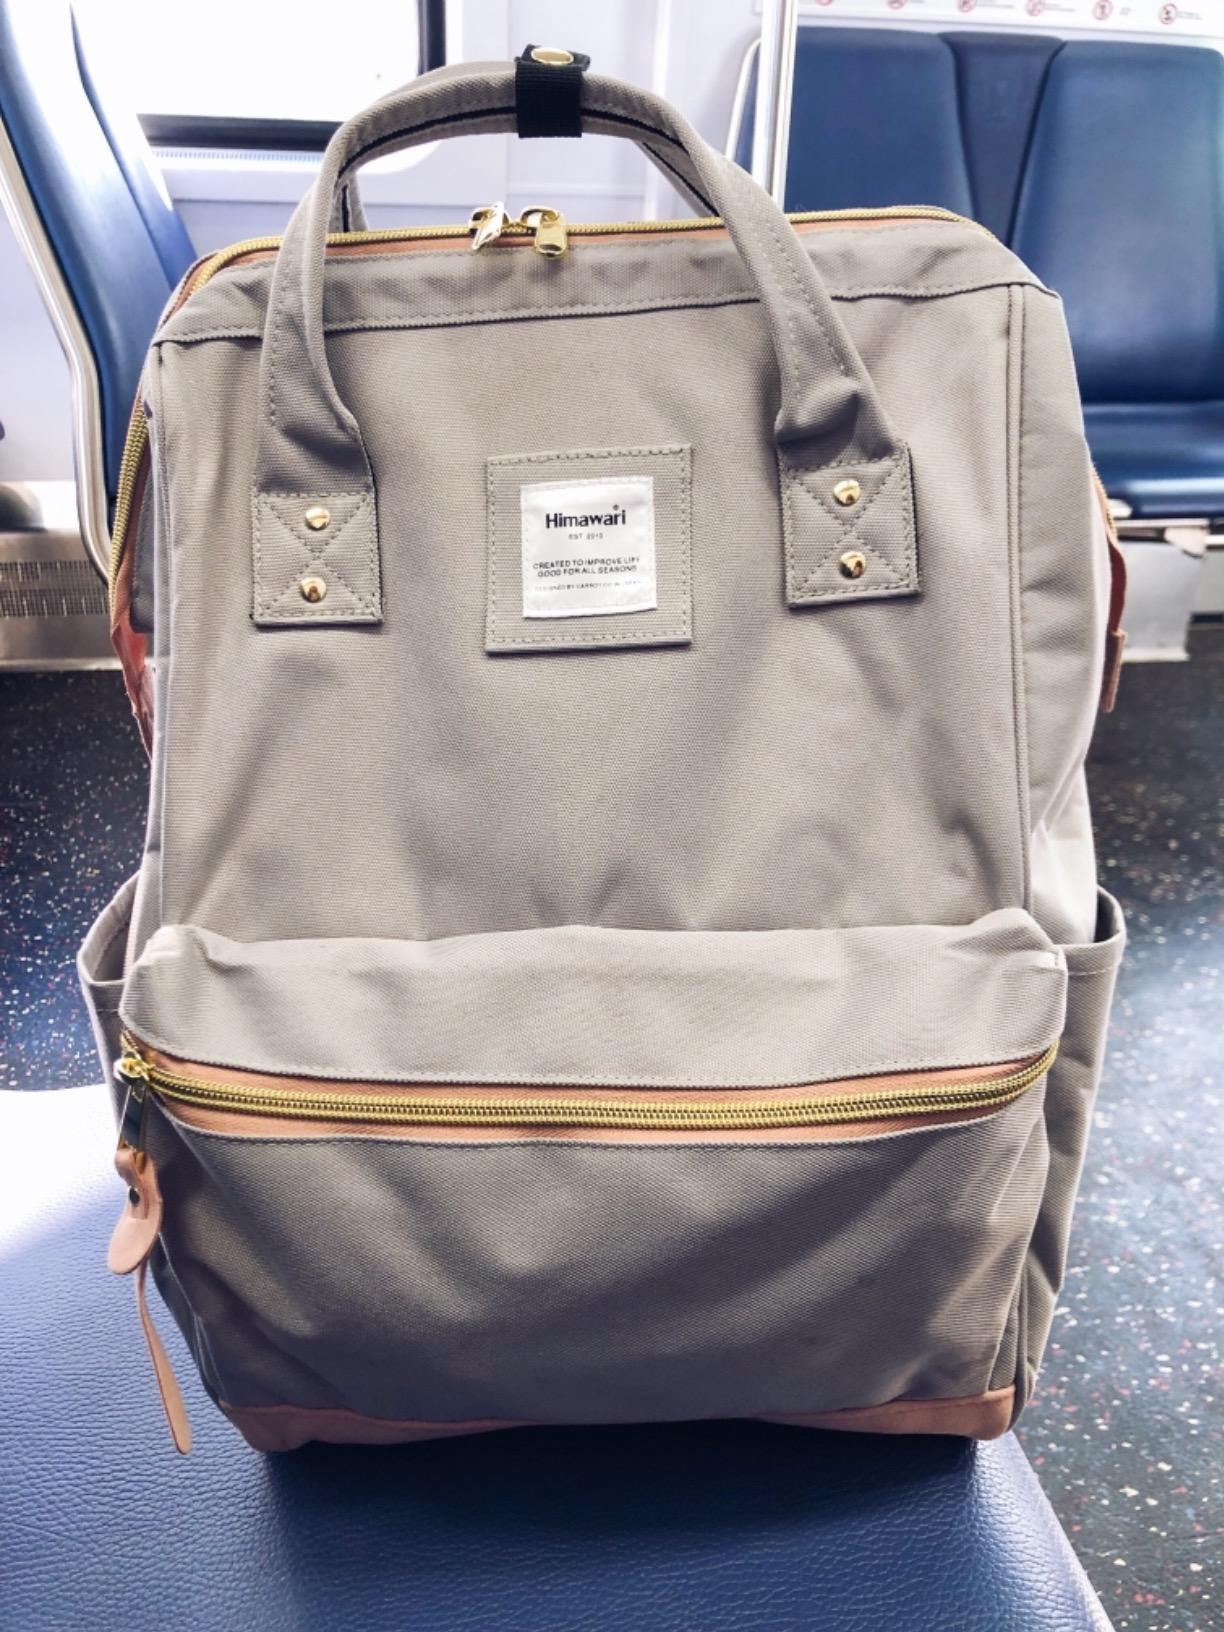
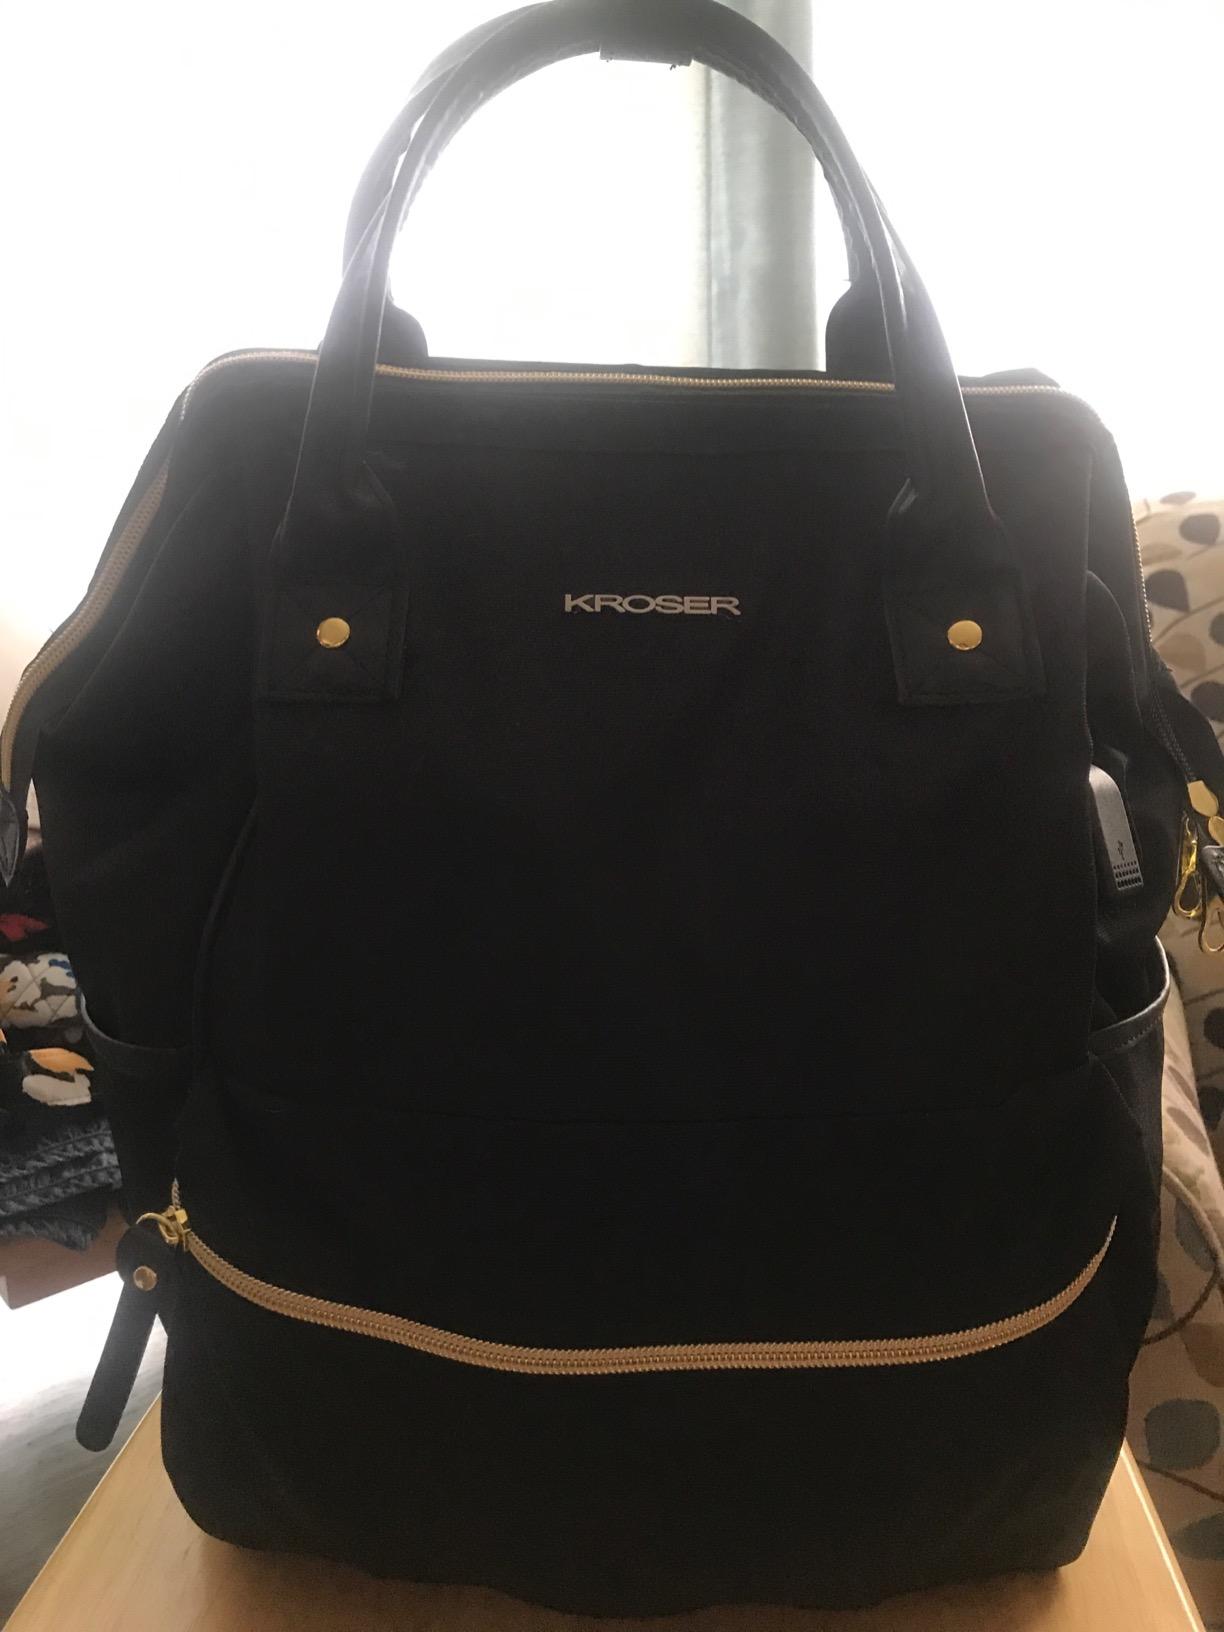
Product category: bag
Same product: no